Edmonton Oilers

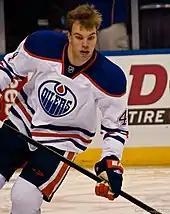
The Oilers drafted Taylor Hall with the first overall pick in the 2010 draft. He played with the Oilers from 2010 to 2016.

The 2010–11 season brought a new look to the Edmonton Oilers line-up, when Shawn Horcoff was selected to succeed Ethan Moreau as team captain. Horcoff had become the Oilers' longest-serving player by this point. Taylor Hall, Jordan Eberle and Magnus Paajarvi-Svensson all made their NHL debuts for the team. Despite the influx of their young talent, Edmonton still found themselves at the bottom of the standings. In an attempt to gain valuable prospects and draft picks, Dustin Penner was traded from the Oilers to Los Angeles on February 28, 2011, in exchange for Colten Teubert, a first-round draft pick in 2011 (used to select Oscar Klefbom) and a conditional third-round pick in 2012. At the end of the season, the Oilers were at the bottom of the standings and received the right to choose first overall in the upcoming 2011 NHL entry draft. The Oilers selected Ryan Nugent-Hopkins with the first overall selection, along with several other "blue chip" prospects. During the 2011 off-season, the team again made several moves to bolster the offence and defence, re-acquiring fan favourite Ryan Smyth from Los Angeles for Colin Fraser and a seventh-round draft pick. The team also traded with the Anaheim Ducks to acquire Andy Sutton for Kurtis Foster. Sheldon Souray, who played the entire 2010–11 season in the American Hockey League (AHL) with the Hershey Bears, was bought out of the last year of his contract. These moves, coupled with the signings of Eric Belanger, Cam Barker, Ben Eager and Darcy Hordichuk, changed the complexion of the team, to add "grit and toughness". However, the Oilers were again unable to qualify for the playoffs for the sixth-straight season, as they finished 14th in the Western Conference.